Winifred Westover

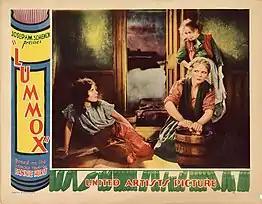
1930 Lummox ad

Westover petitioned the court for the right to act under her maiden name, and she was allowed to return to work. She had read the Fannie Hurst novel "Lummox" and wanted to star in the film version. She contacted both Hurst and the film’s director, Herbert Brenon, and was chosen for the role of Bertha Oberg in the 1930 film "Lummox".